A-Teen

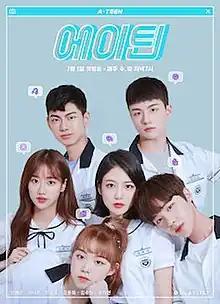
Promotional poster

A-Teen is a South Korean streaming television series. A production of Naver subsidiary PlayList Global, the first season aired on Naver TV Cast from July 1 to September 16, 2018, on Wednesdays and Sundays at 19:00 (KST). This is the sequel to the web drama "Seventeen". This time, unlike the previous work, it deals with the stories of high school students turning 18. Venue sponsorship is the same as "Seventeen".